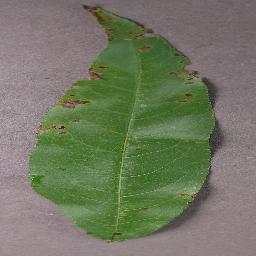
Label: Peach___Bacterial_spot